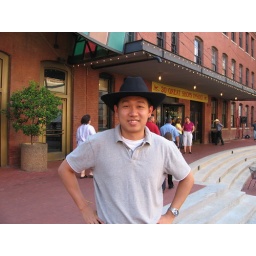
I brought a cow boy hat and weared it in front of West End market